Sky position (RA, Dec in degrees): 227.725, 8.418
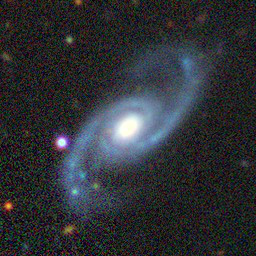
Galaxy morphology: Unbarred Loose Spiral Galaxies